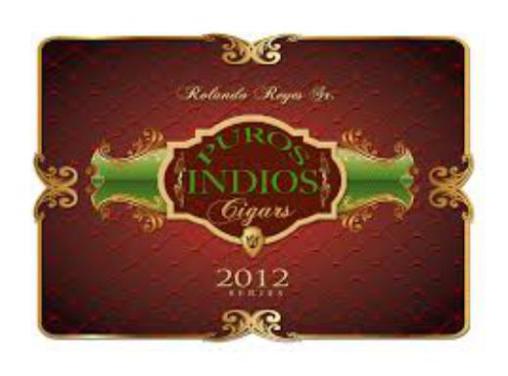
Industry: Necessities